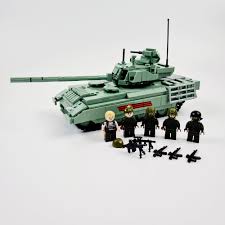
Label: T-14